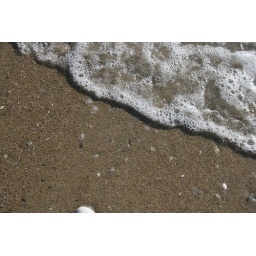
I was at 50th street in Newport Beach, and I think the cross between sand and water were really cool.